M43 Howitzer Motor Carriage

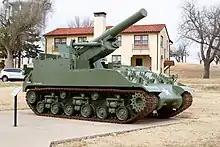
M43 Howitzer at Ft. Sill, OK.

Despite its small production run, the M43s are featured in the computer games World of Tanks and R.U.S.E.